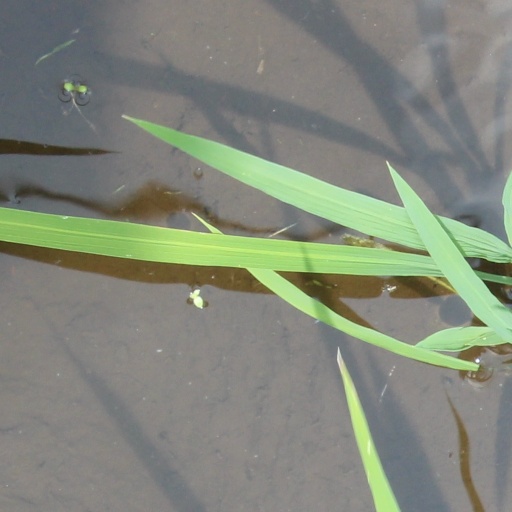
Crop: rice